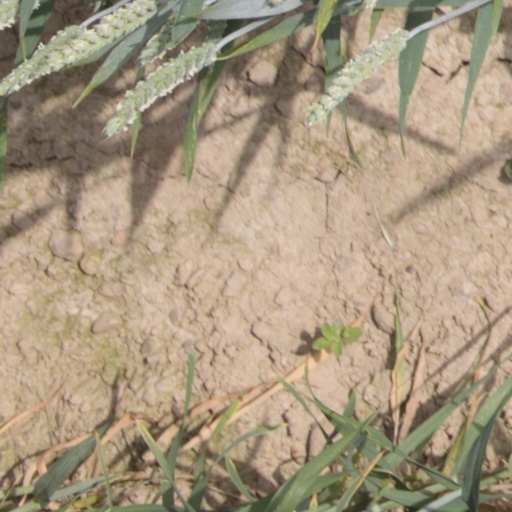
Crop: wheat